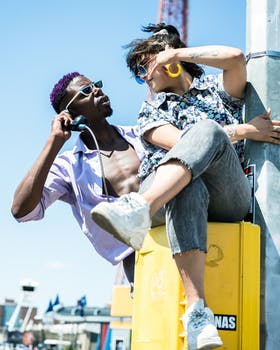
Label: No Watermark